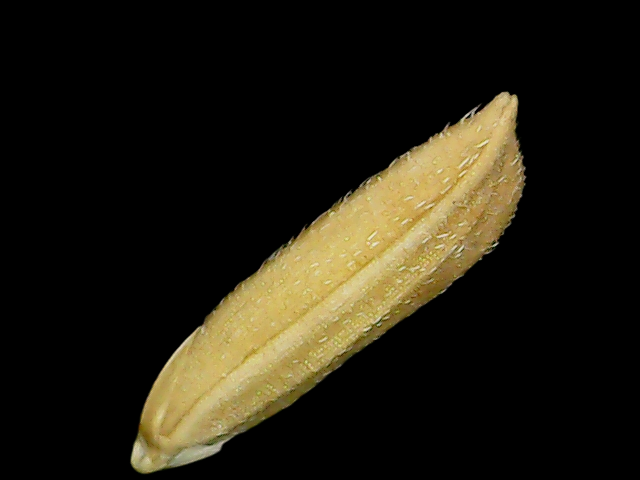
Rice variety: Binadhan21